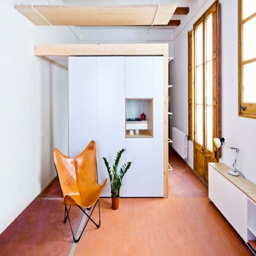
full refurbishment of an apartment